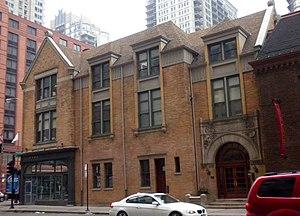
Cet article recense les sites concernés par l'observatoire mondial des monuments en 2000.